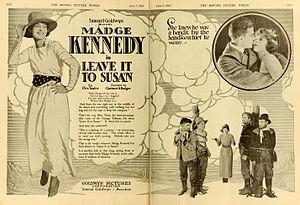
Madge Kennedy, née à Chicago, Illinois, le 19 avril 1891, et morte à Woodland Hills le 9 juin 1987, est une actrice américaine.